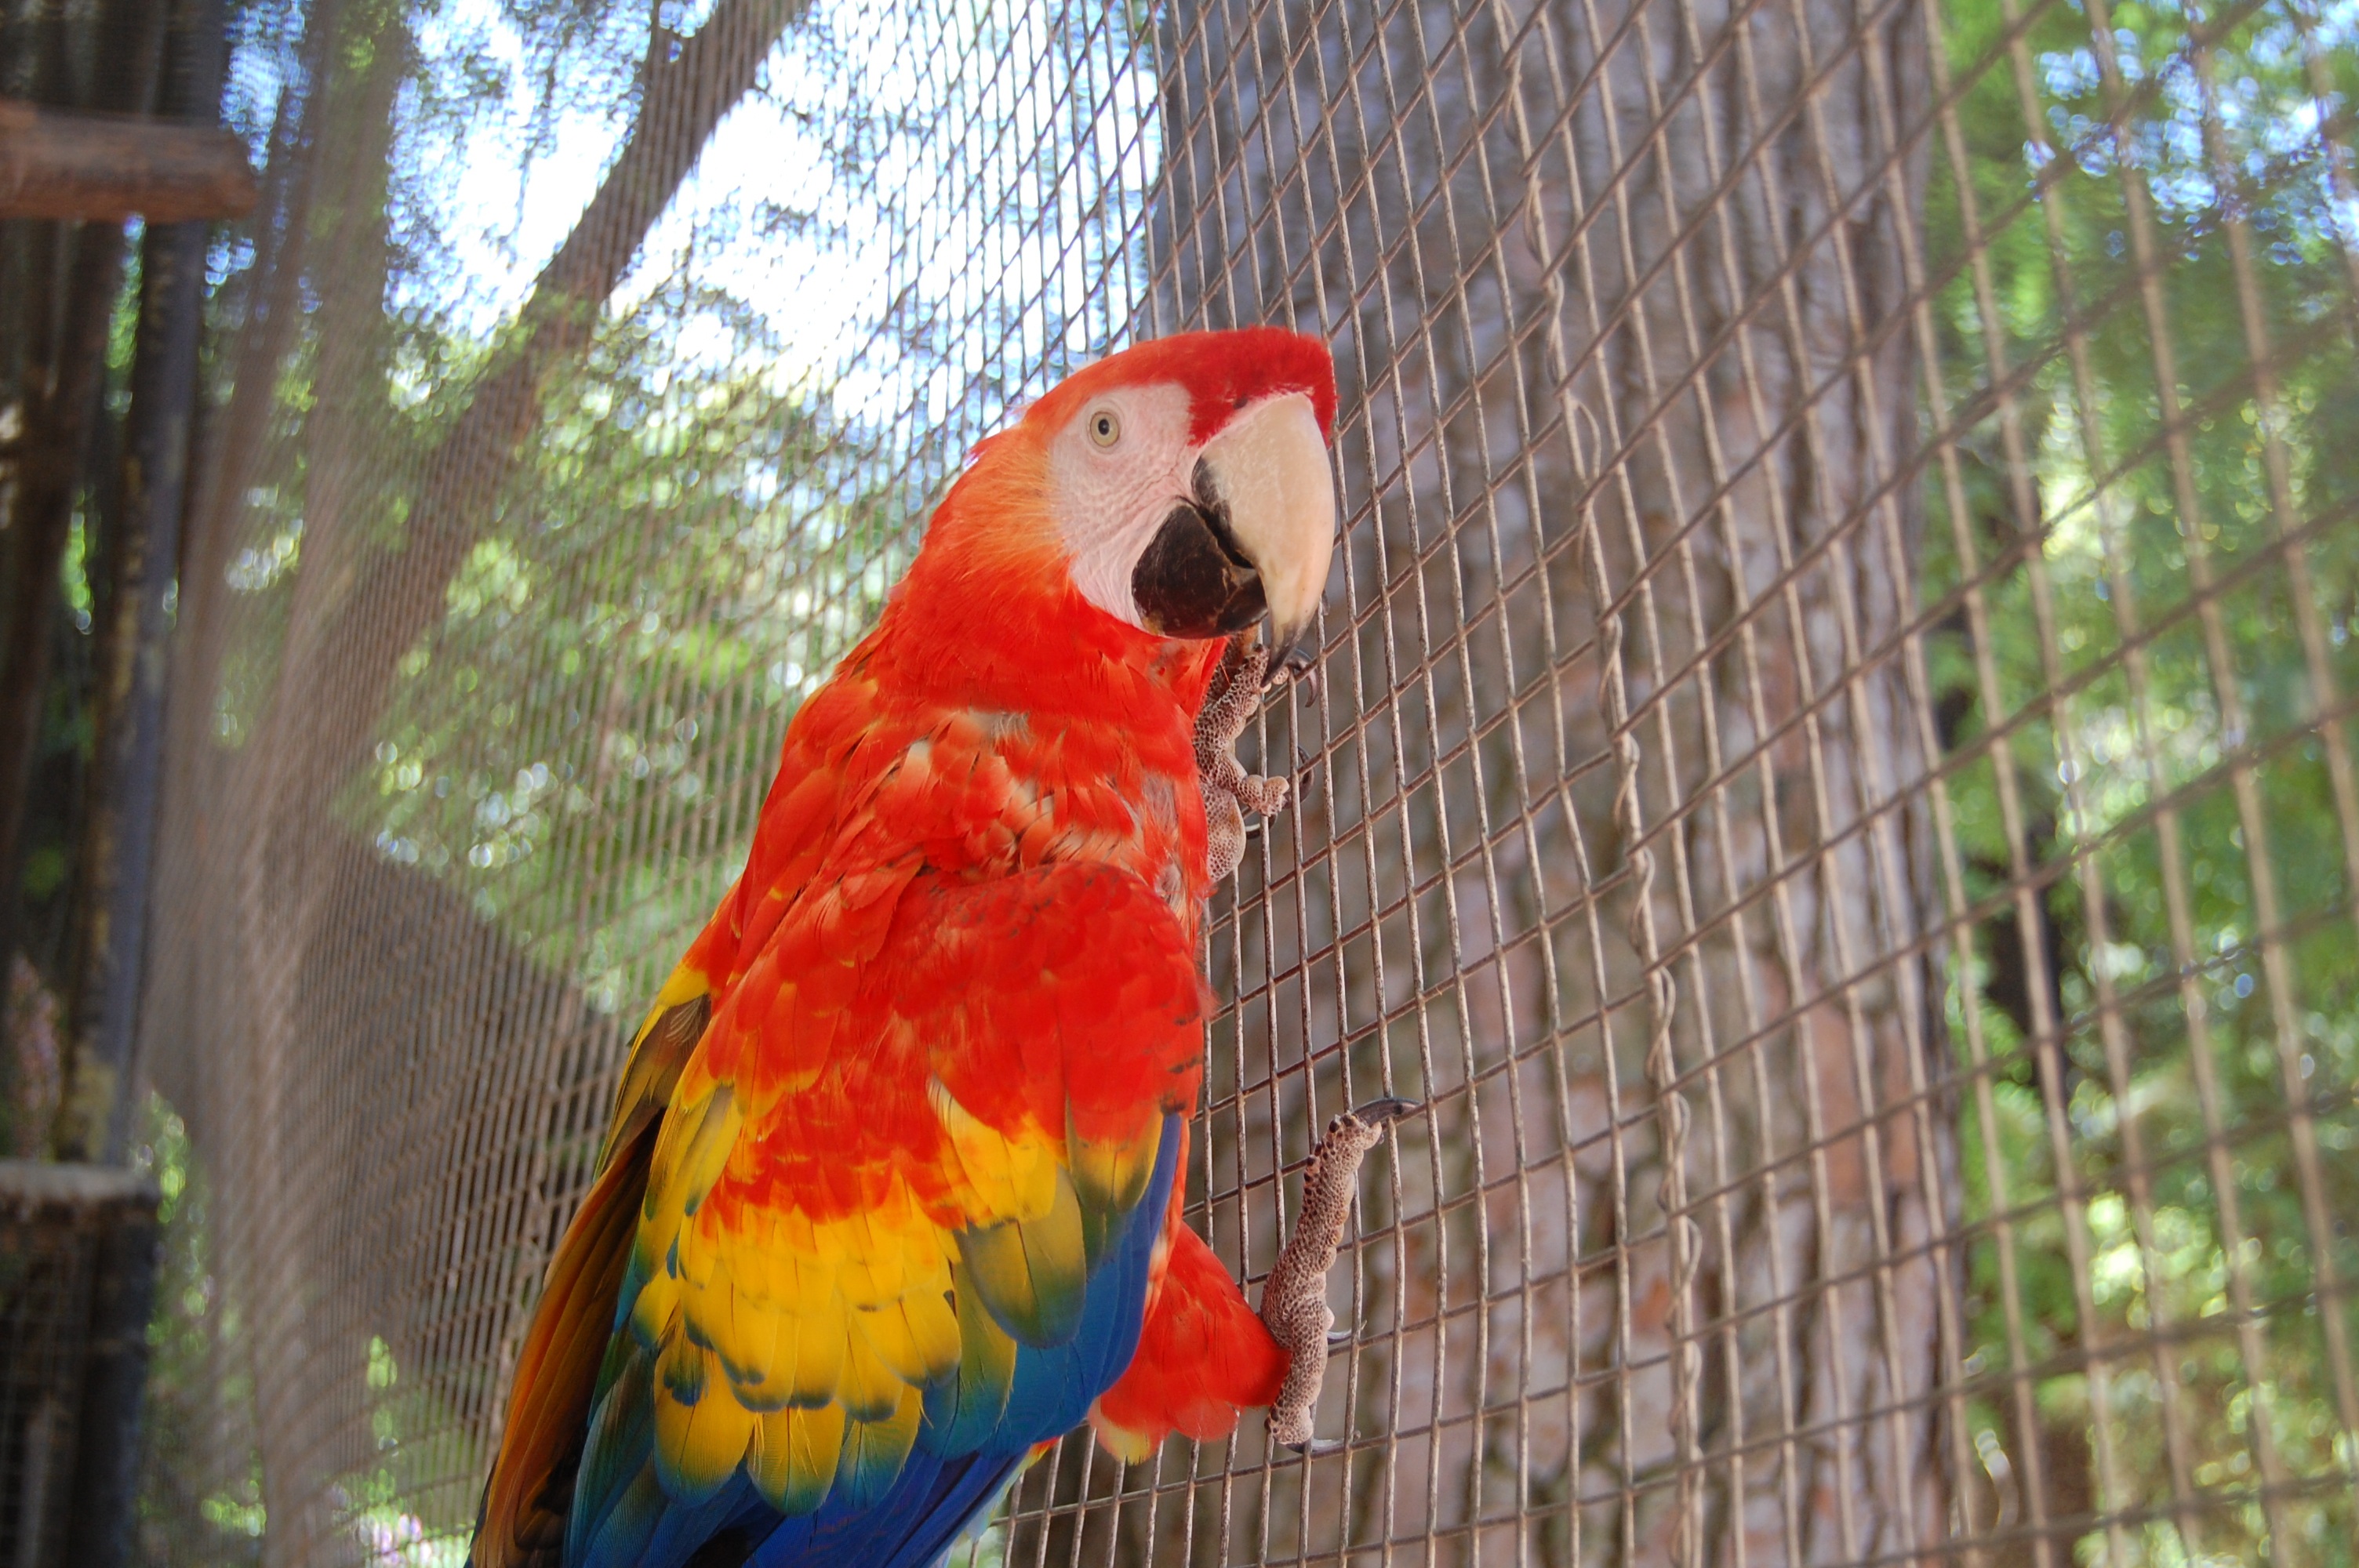
nature, bird, pen, peak, animal, zoo, orange, beak, color, blue, fauna, cage, plumage, lorikeet, lovebird, tropical bird, macaw, colors, captivity, animals, prison, vertebrate, parrot, ave, curious, exotic bird, red front, parrot at home